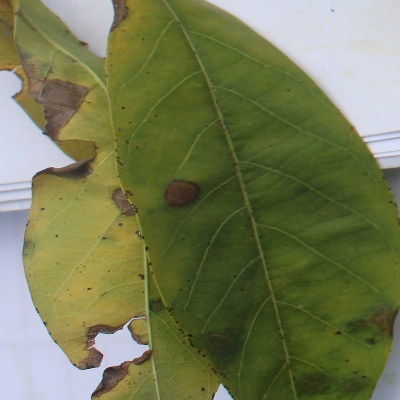
Crop: Cassava
Condition: brown spot